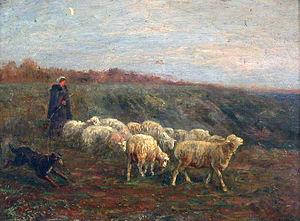
Albert Charpin, né à Grasse le 30 janvier 1842, et mort à Asnières-sur-Seine le 7 mars 1924, est un peintre français.